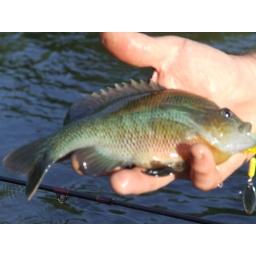
Pugnacious little fish, lives in white water on the Flint. This one is a male, wearing summer breeding colors.